Catacombs of Paris

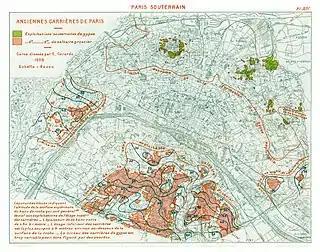
Map of former underground mine exploitations in Paris (1908)

Much of the Left Bank area rests upon rich Lutetian limestone deposits. This stone built much of the city, but it was extracted in suburban locations away from any habitation. Because of the post 12th-century haphazard mining technique of digging wells down to the deposit and extracting it horizontally until depletion, many of these (often illicit) mines were uncharted, and when depleted, often abandoned and forgotten. Paris had annexed its suburbs many times over the centuries, and by the 18th century many of its arrondissements (administrative districts) were or included previously mined territories.